Ngo Dinh Diem

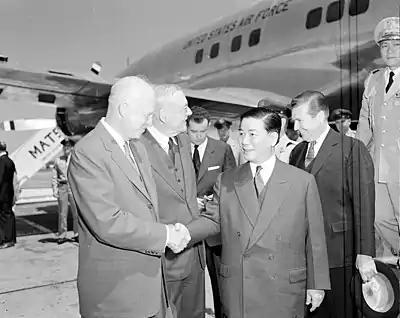

Agroville program ("khu trù mật"): During late 1959 and early 1960, motivated by the idea of population reunification, Diệm introduced the Agroville Program, which he intended to physically relocate residents who lived in remote and isolated regions in Mekong delta into new settlements in "dense and prosperous areas"proposing to offer them urban modernity and amenities without leaving their farms, and to keep them far away from the communists. Nonetheless, by late 1960, Diệm had to admit that the program's objective failed since the residents were not happy with the program and the communists infiltrated it, and he had to discard it.